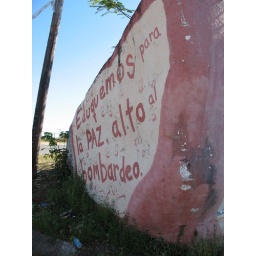
A sign painted on a rock in Esperanza to tell the military to stop bomb testing on the island.